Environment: real
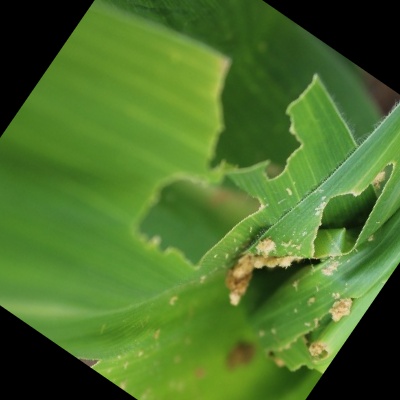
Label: fall_armyworm